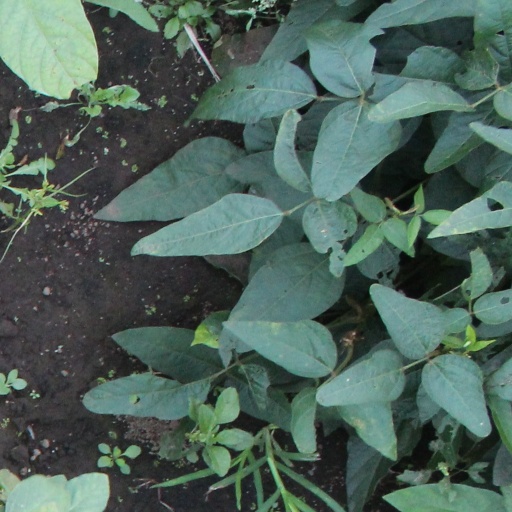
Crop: soybean